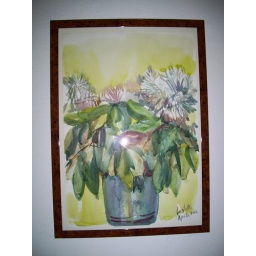
Flowers in light blue pot